McCallsburg, Iowa

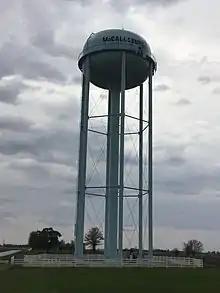
North Side of the McCallsburg Water Tower

As of the census of 2000, there were 318 people, 125 households, and 91 families living in the city. The population density was . There were 137 housing units at an average density of . The racial makeup of the city was 98.11% White, 1.26% African American, 0.31% Asian, and 0.31% from two or more races.